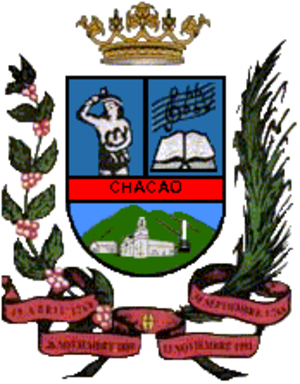
Leopoldo López Mendoza, né à Caracas le 29 avril 1971, est un homme politique vénézuélien, qui occupe actuellement le poste de responsable national du parti politique Volonté populaire.
Chacao est l'une des 21 municipalités de l'État de Miranda au Venezuela et la plus petite des cinq municipalités formant le district capitale de Caracas. Son chef-lieu est Chacao. En 2011, la population s'élève à 61 213 habitants.